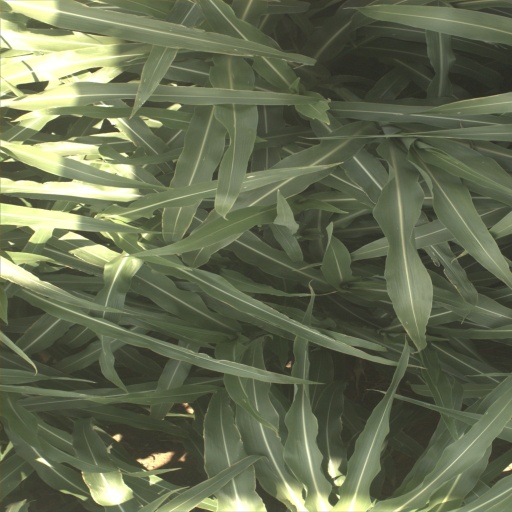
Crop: sorghum